Historical quarters of Paris

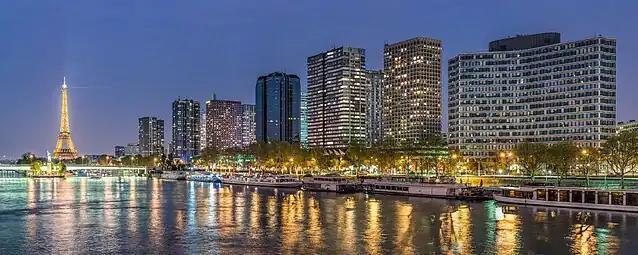
Front de Seine as seen from the Pont Mirabeau

During the 1960s, public authorities designed an urban renewal plan inspired from Le Corbusier's theories that tended to erase many peripheral quarters of Paris and build pedestrian quarters with high rise buildings, connected by urban highways. The plan was partially completed in the Beaugrenelle quarter (15th district) and, through the Italie 13 project, in the 13th district. More than twenty-five 100-meter-high residential buildings were built south of Place d'Italie, notably Les Olympiades. The completion of these towers in the mid-1970s coincided with the arrival of many refugees from Cambodia and Vietnam, so that the triangle between the Avenue d'Ivry, the Avenue de Choisy and the boulevard Masséna quickly became a vibrant and colorful 'Chinatown' with dozens of Asian restaurants, shops, hairdressers, supermarkets, and a New Year parade. Other, less well-known Asian quarters exist for example in the 3rd district (rue au Maire) and Belleville.